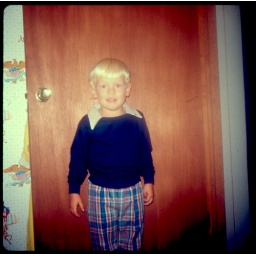
David poses in front of his bedroom at the house on Barrows Road.